Stoneman's 1863 raid

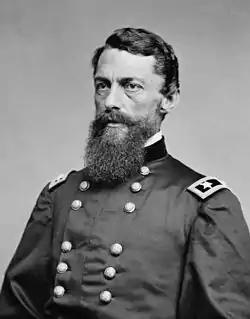
General George Stoneman

In April 1863, Major General Joseph Hooker put his army in motion to force Lee out of his Fredericksburg positions. He sent Major General George Stoneman's 10,000-strong cavalry to move between Lee and the Confederate capital, Richmond. Hooker expected Stoneman to sever Lee's line of supply by destroying the strategically vital Orange and Alexandria Railroad at the town of Gordonsville. This would, Hooker hoped, compel Lee to withdraw from Fredericksburg while cutting him off from supplies and transportation. Hooker also saw to it that John Buford was given an active field command and rode to battle in April 1863 with the Reserve Brigade, an organization that contained the majority of the Regular Army cavalry units serving in the east.